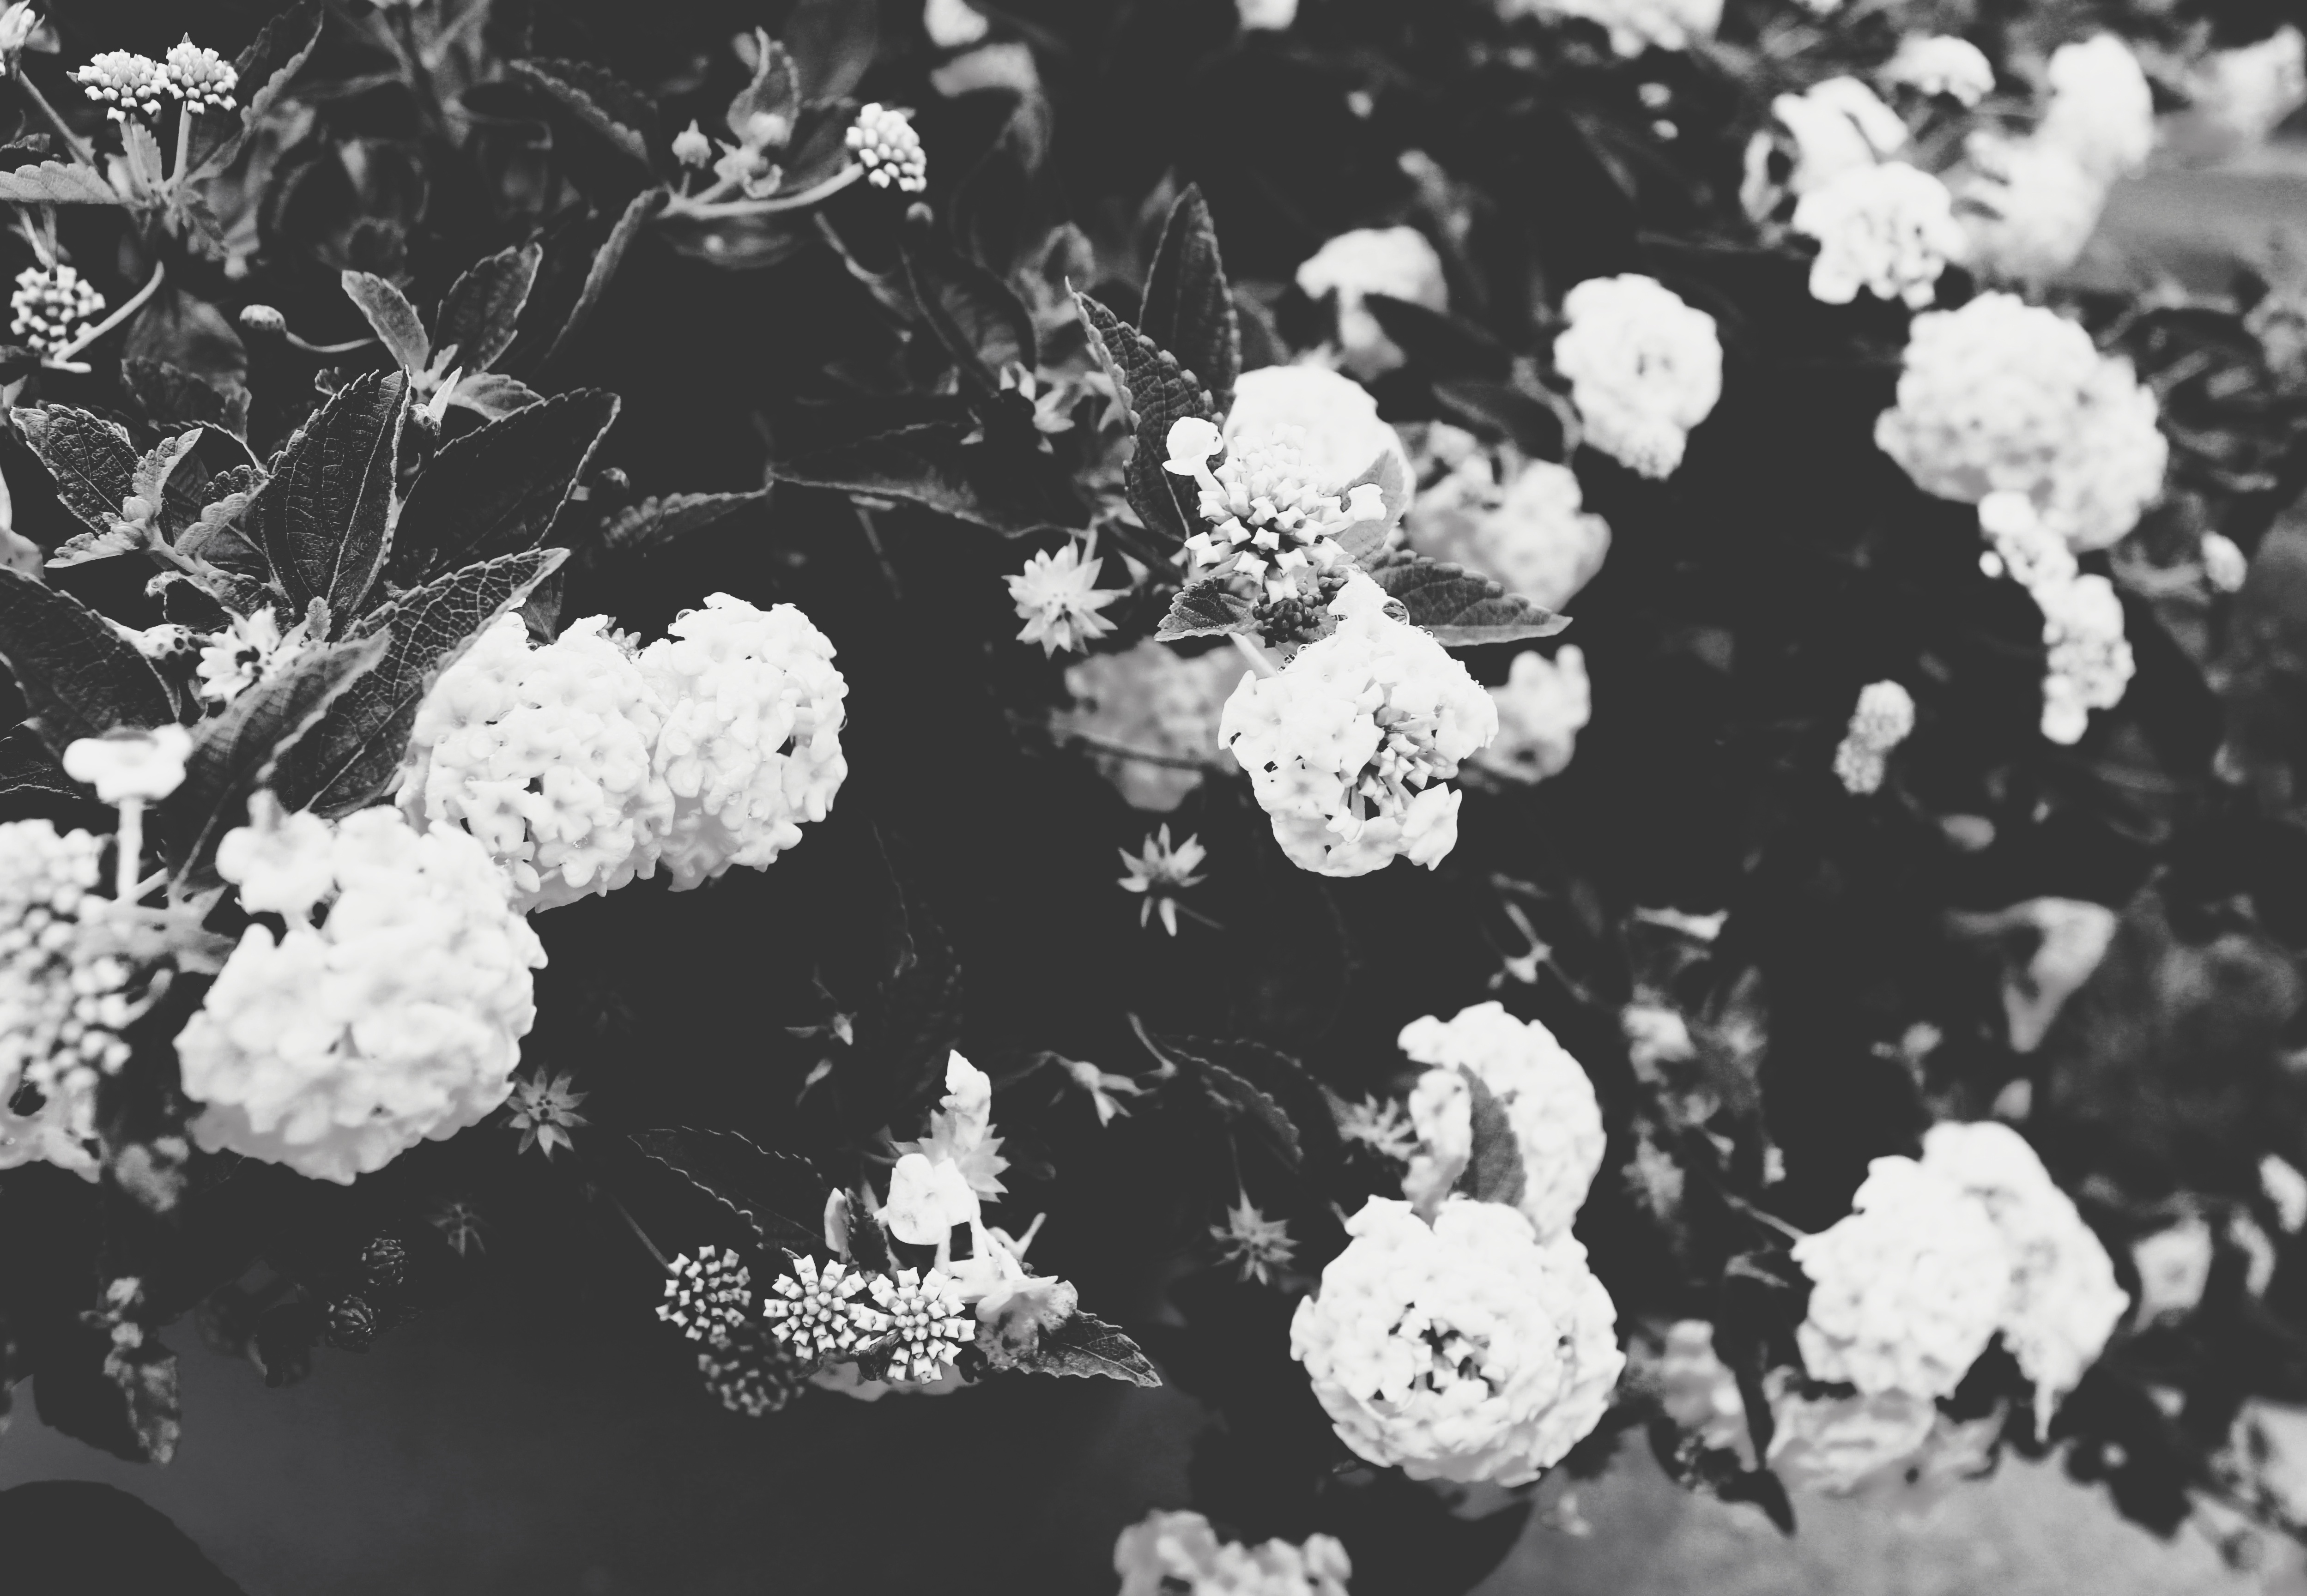
branch, blossom, black and white, plant, photography, leaf, flower, petal, frost, monochrome, flora, monochrome photography